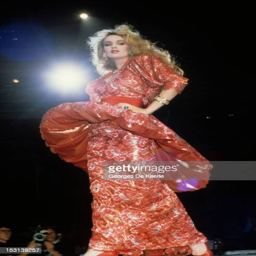
fashion model on the catwalk during the show in aid